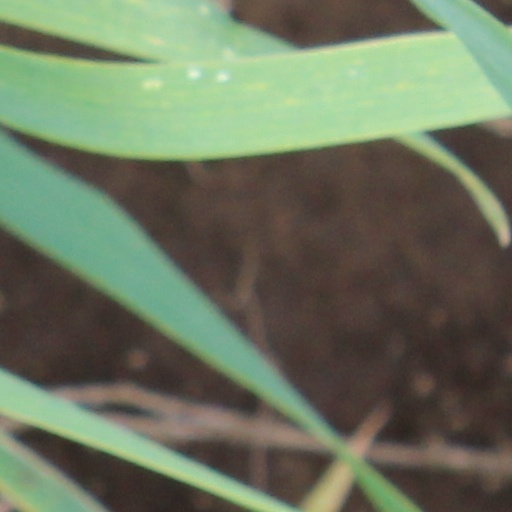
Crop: wheat